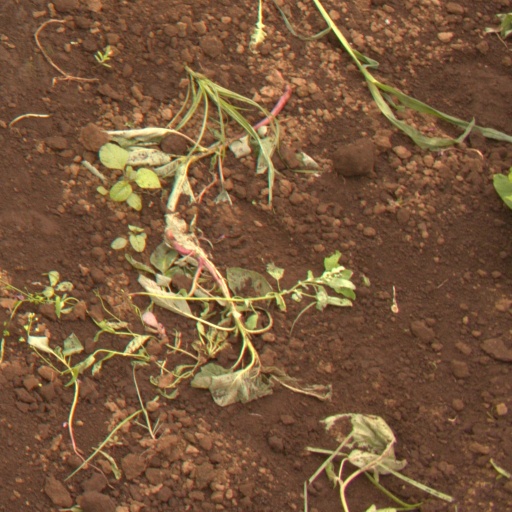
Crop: soybean